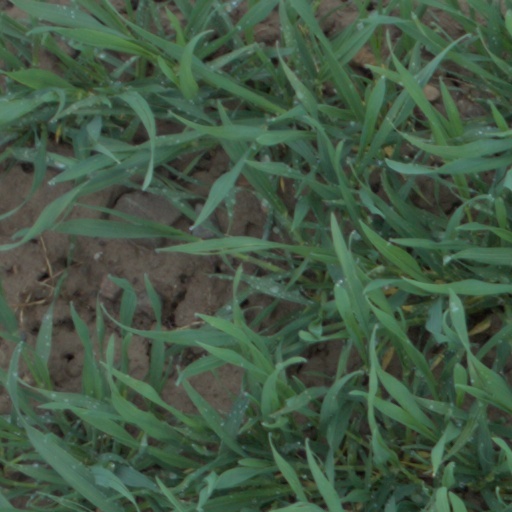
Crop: wheat